Carole Radziwill

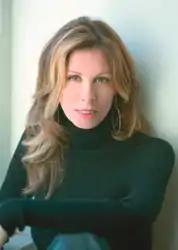
Radziwiłł in 2007

Carole Ann Radziwiłł (born August 20, 1963) is an American journalist, author, and television personality. Throughout the course of nearly two decades working as a journalist and producer for ABC News, her reporting earned her three Emmy Awards, a Peabody Award, and a GLAAD Media Award.